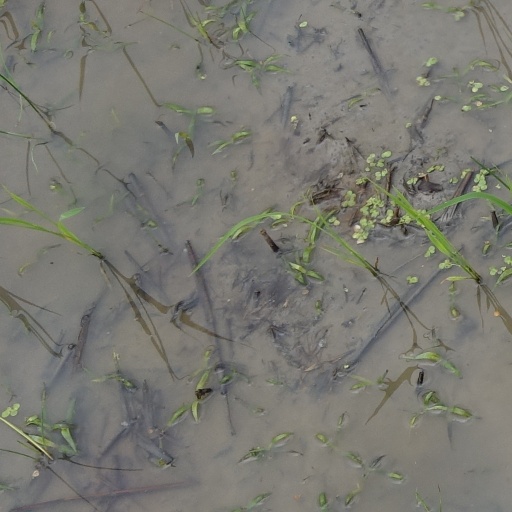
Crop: rice